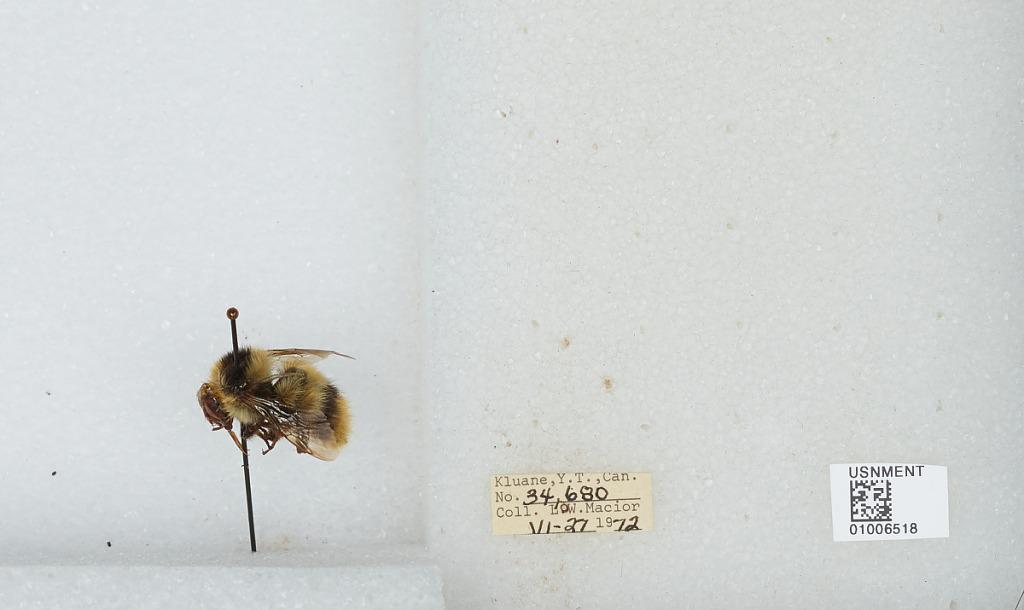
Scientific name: Bombus (Pyrobombus) frigidus Smith
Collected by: L. Macior
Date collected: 1972-6-27
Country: Canada
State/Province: Yukon Territory
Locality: Kluane
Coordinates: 60.75, -139.5